Shemini (parashah)

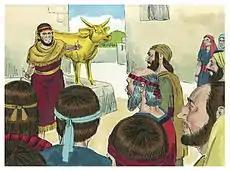
Jeroboam made two calves of gold. (1984 illustration by Jim Padgett, courtesy of Distant Shores Media/Sweet Publishing)

Leviticus 10:1 reports that Nadab and Abihu put fire and incense ("ketoret") in their censors and offered "strange fire" ("eish zarah"). Exodus 30:9 prohibited offering "strange incense" ("ketoret zarah").